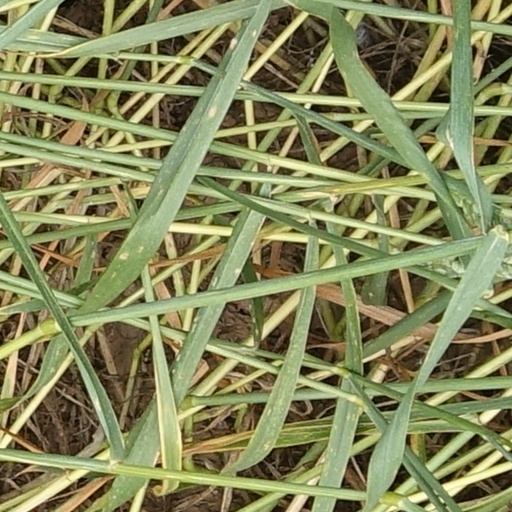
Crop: wheat